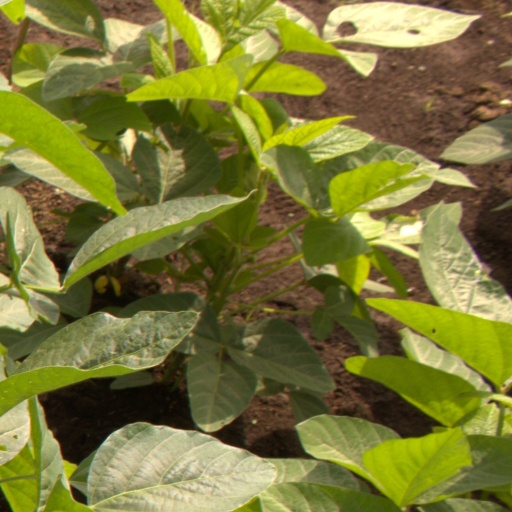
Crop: soybean